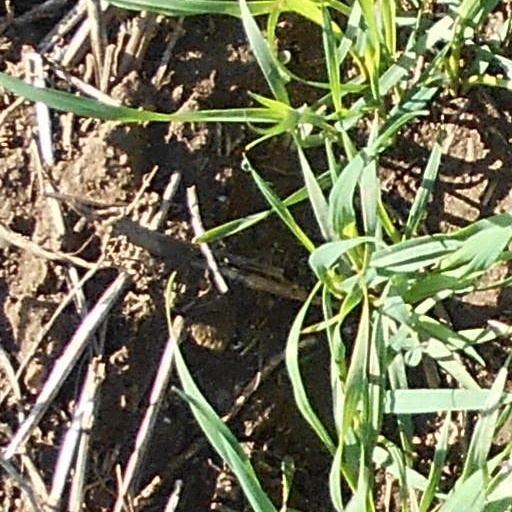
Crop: wheat